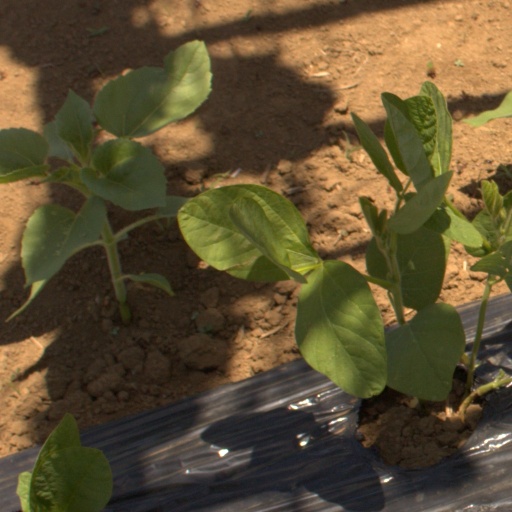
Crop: Jerusalem artichoke